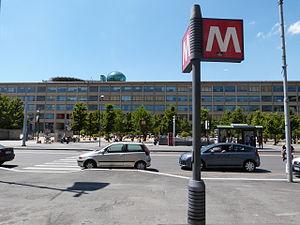
Lingotto est une station de la ligne 1 du métro de Turin. Terminus sud de la ligne, la station est située via Nizza.